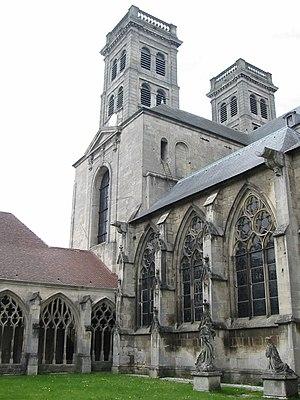
Vue de la cathédrale romane de Verdun depuis le cloître gothique flamboyant.
Cet article recense les monuments historiques français classés en 1907.
Ce tableau présente la liste de tous les monuments historiques classés ou inscrits dans la ville de Verdun, Meuse, en France.
Il existe 171 basiliques mineures en France.